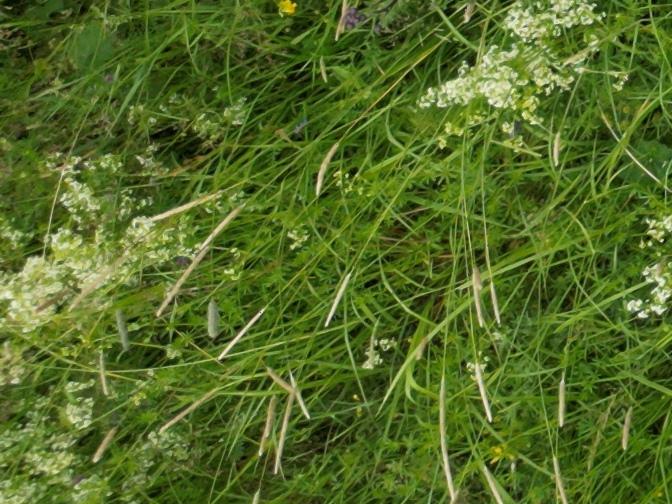
Flowers visible: yarrow flowers, yarrow flowers